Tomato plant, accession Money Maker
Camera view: tilt-top (135 deg); turntable rotation: 90 degrees
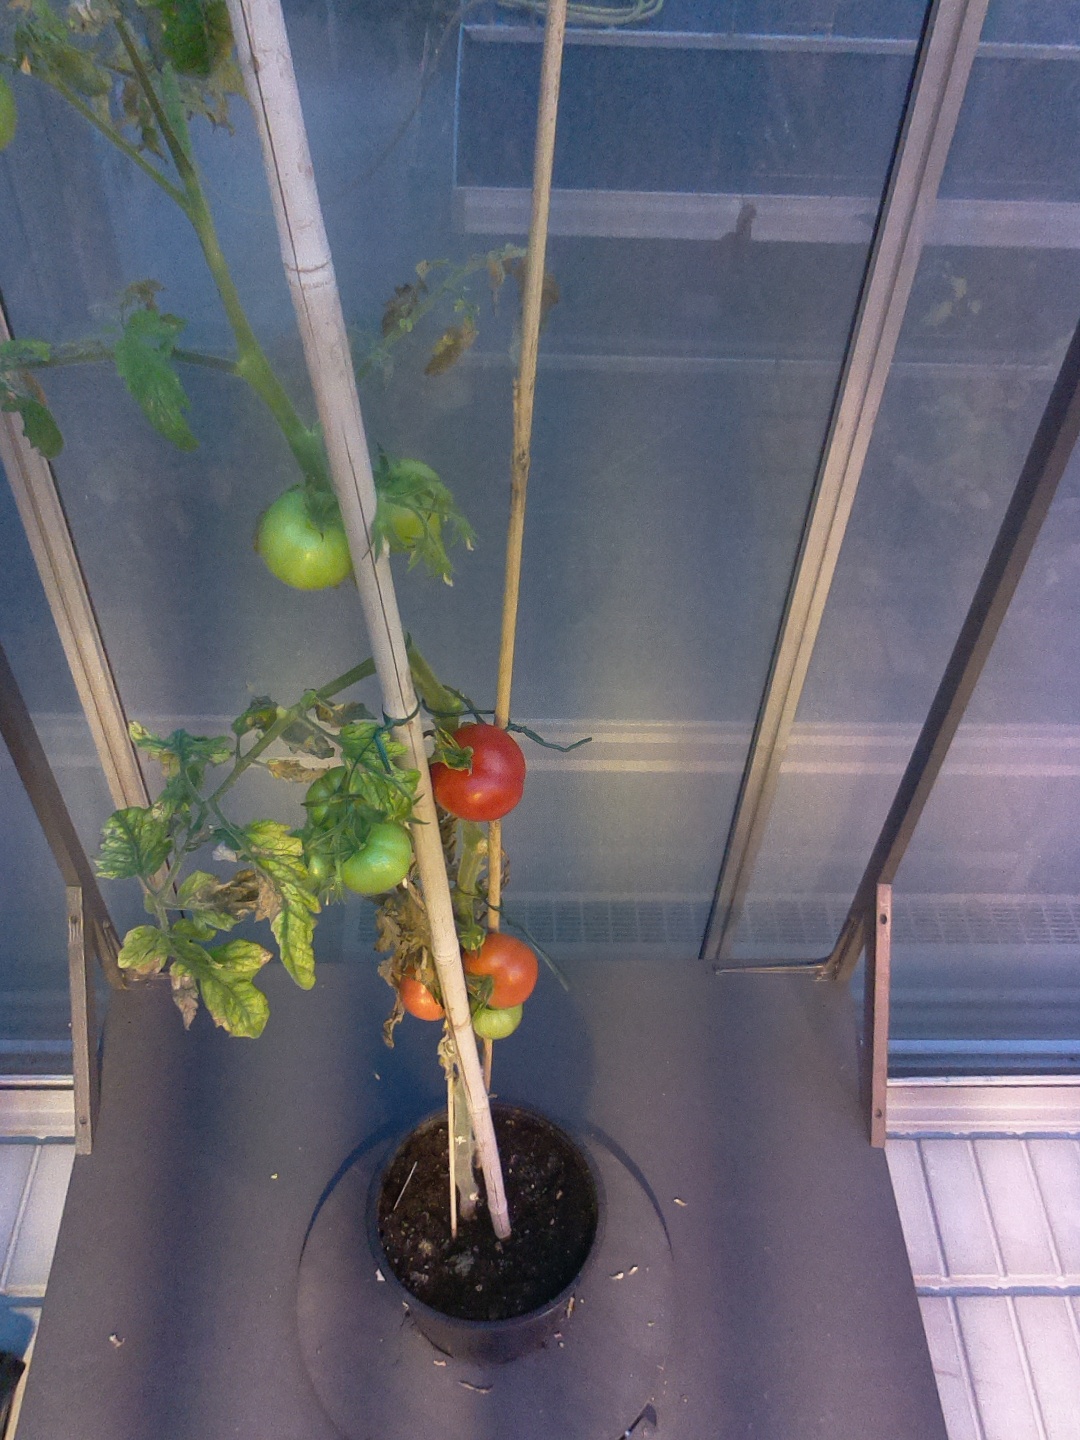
BBCH growth stage 83: 30%-40% of fruits show typical fully ripe color